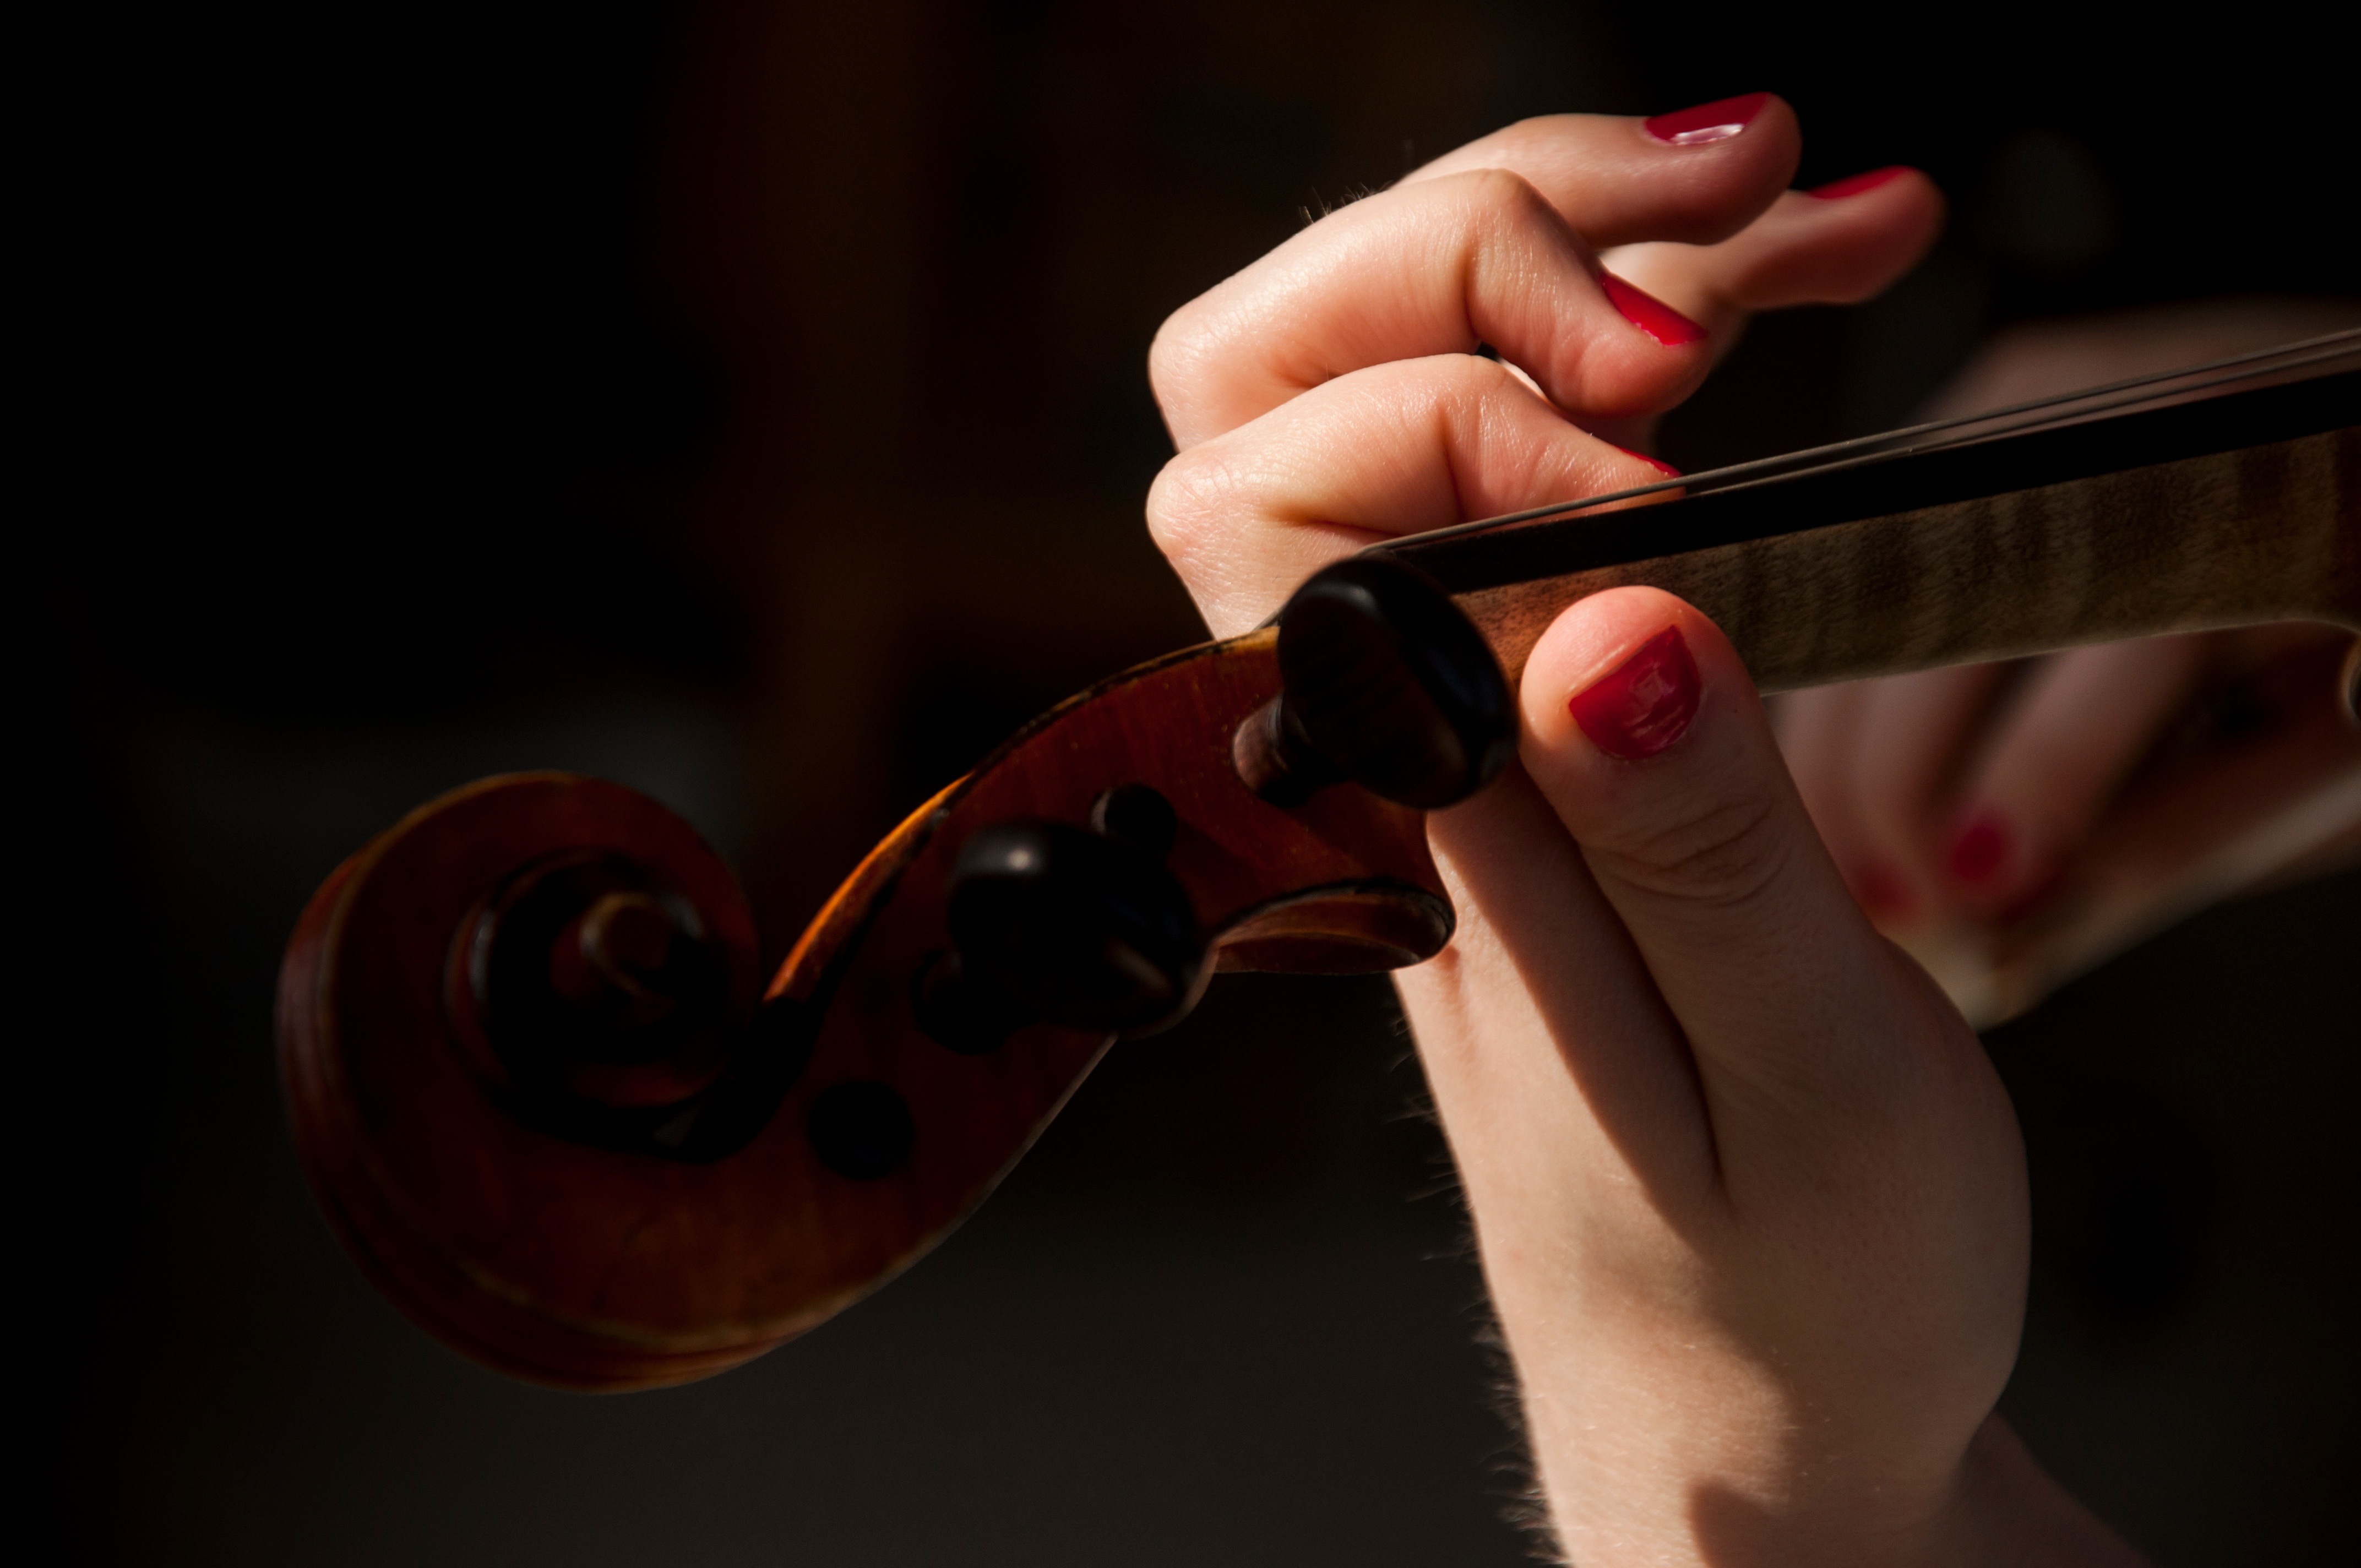
red, violin, bowed string instrument, violin family, guitar, string instrument, close up, musical instrument, viola, cello, violinist, plucked string instruments, hand, sense, human body, classical music, macro photography